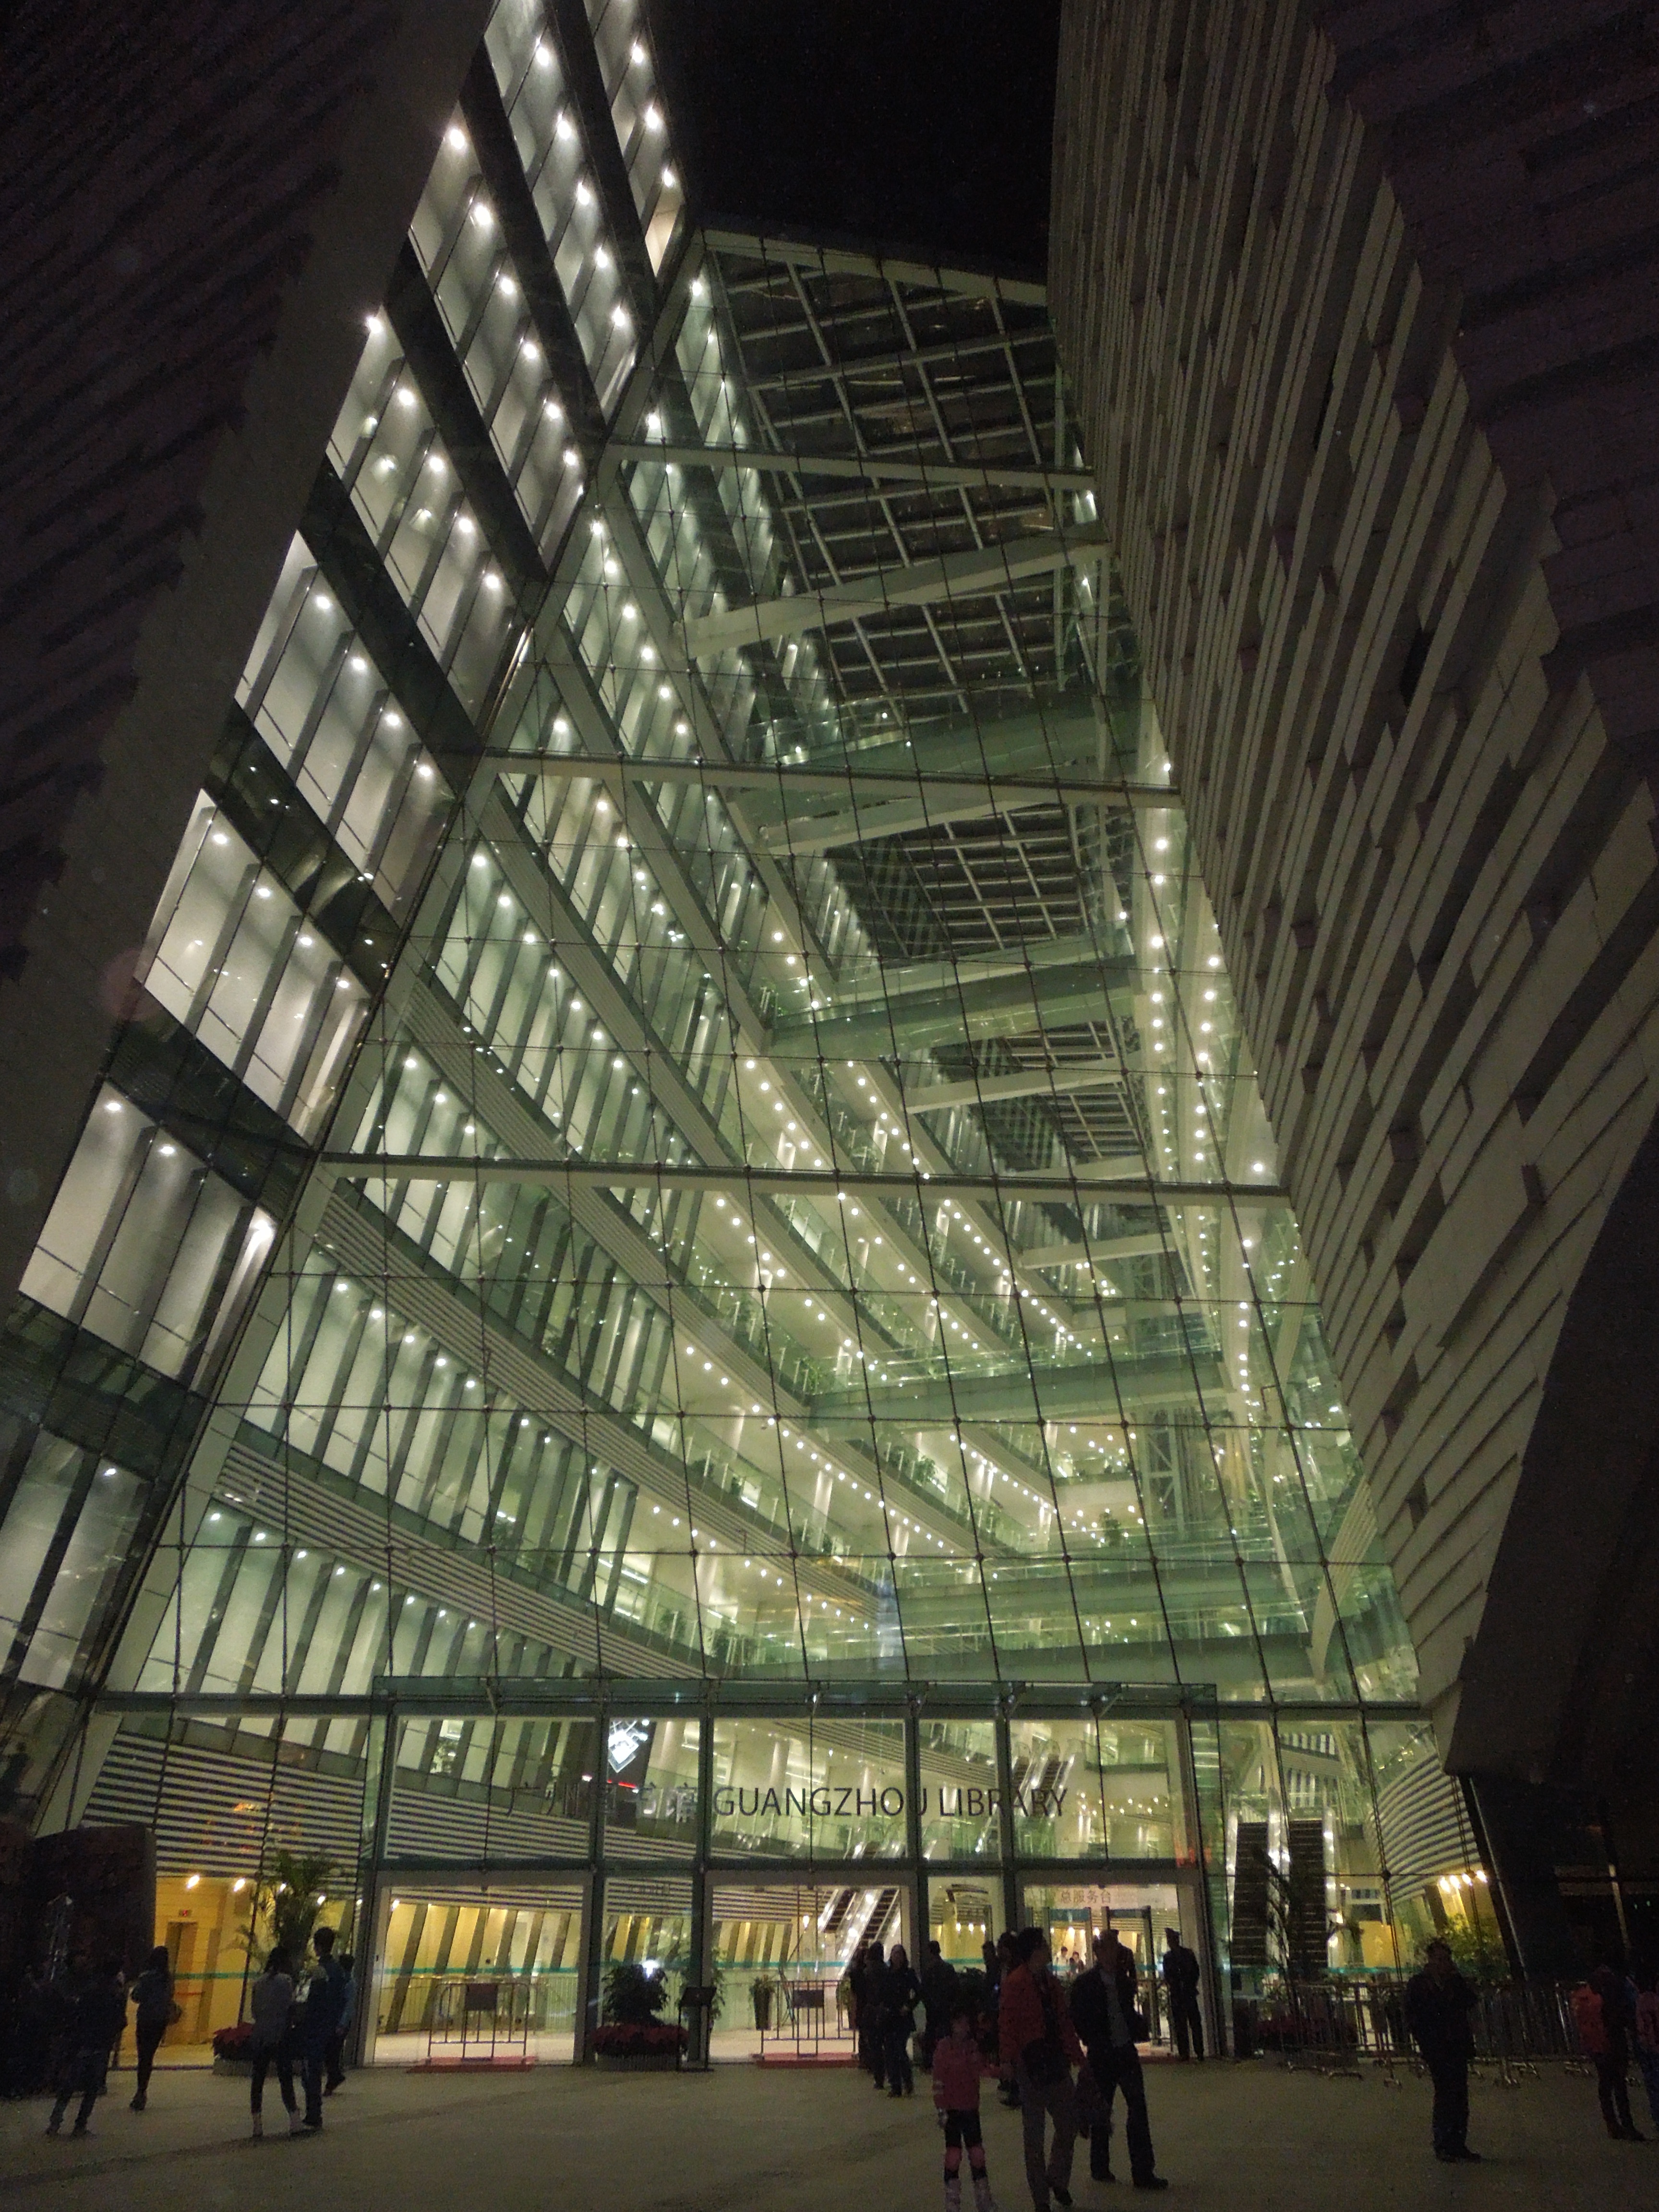
light, architecture, building, city, skyscraper, construction, landmark, modern architecture, library, symmetry, canton, tourist attraction, metropolitan area